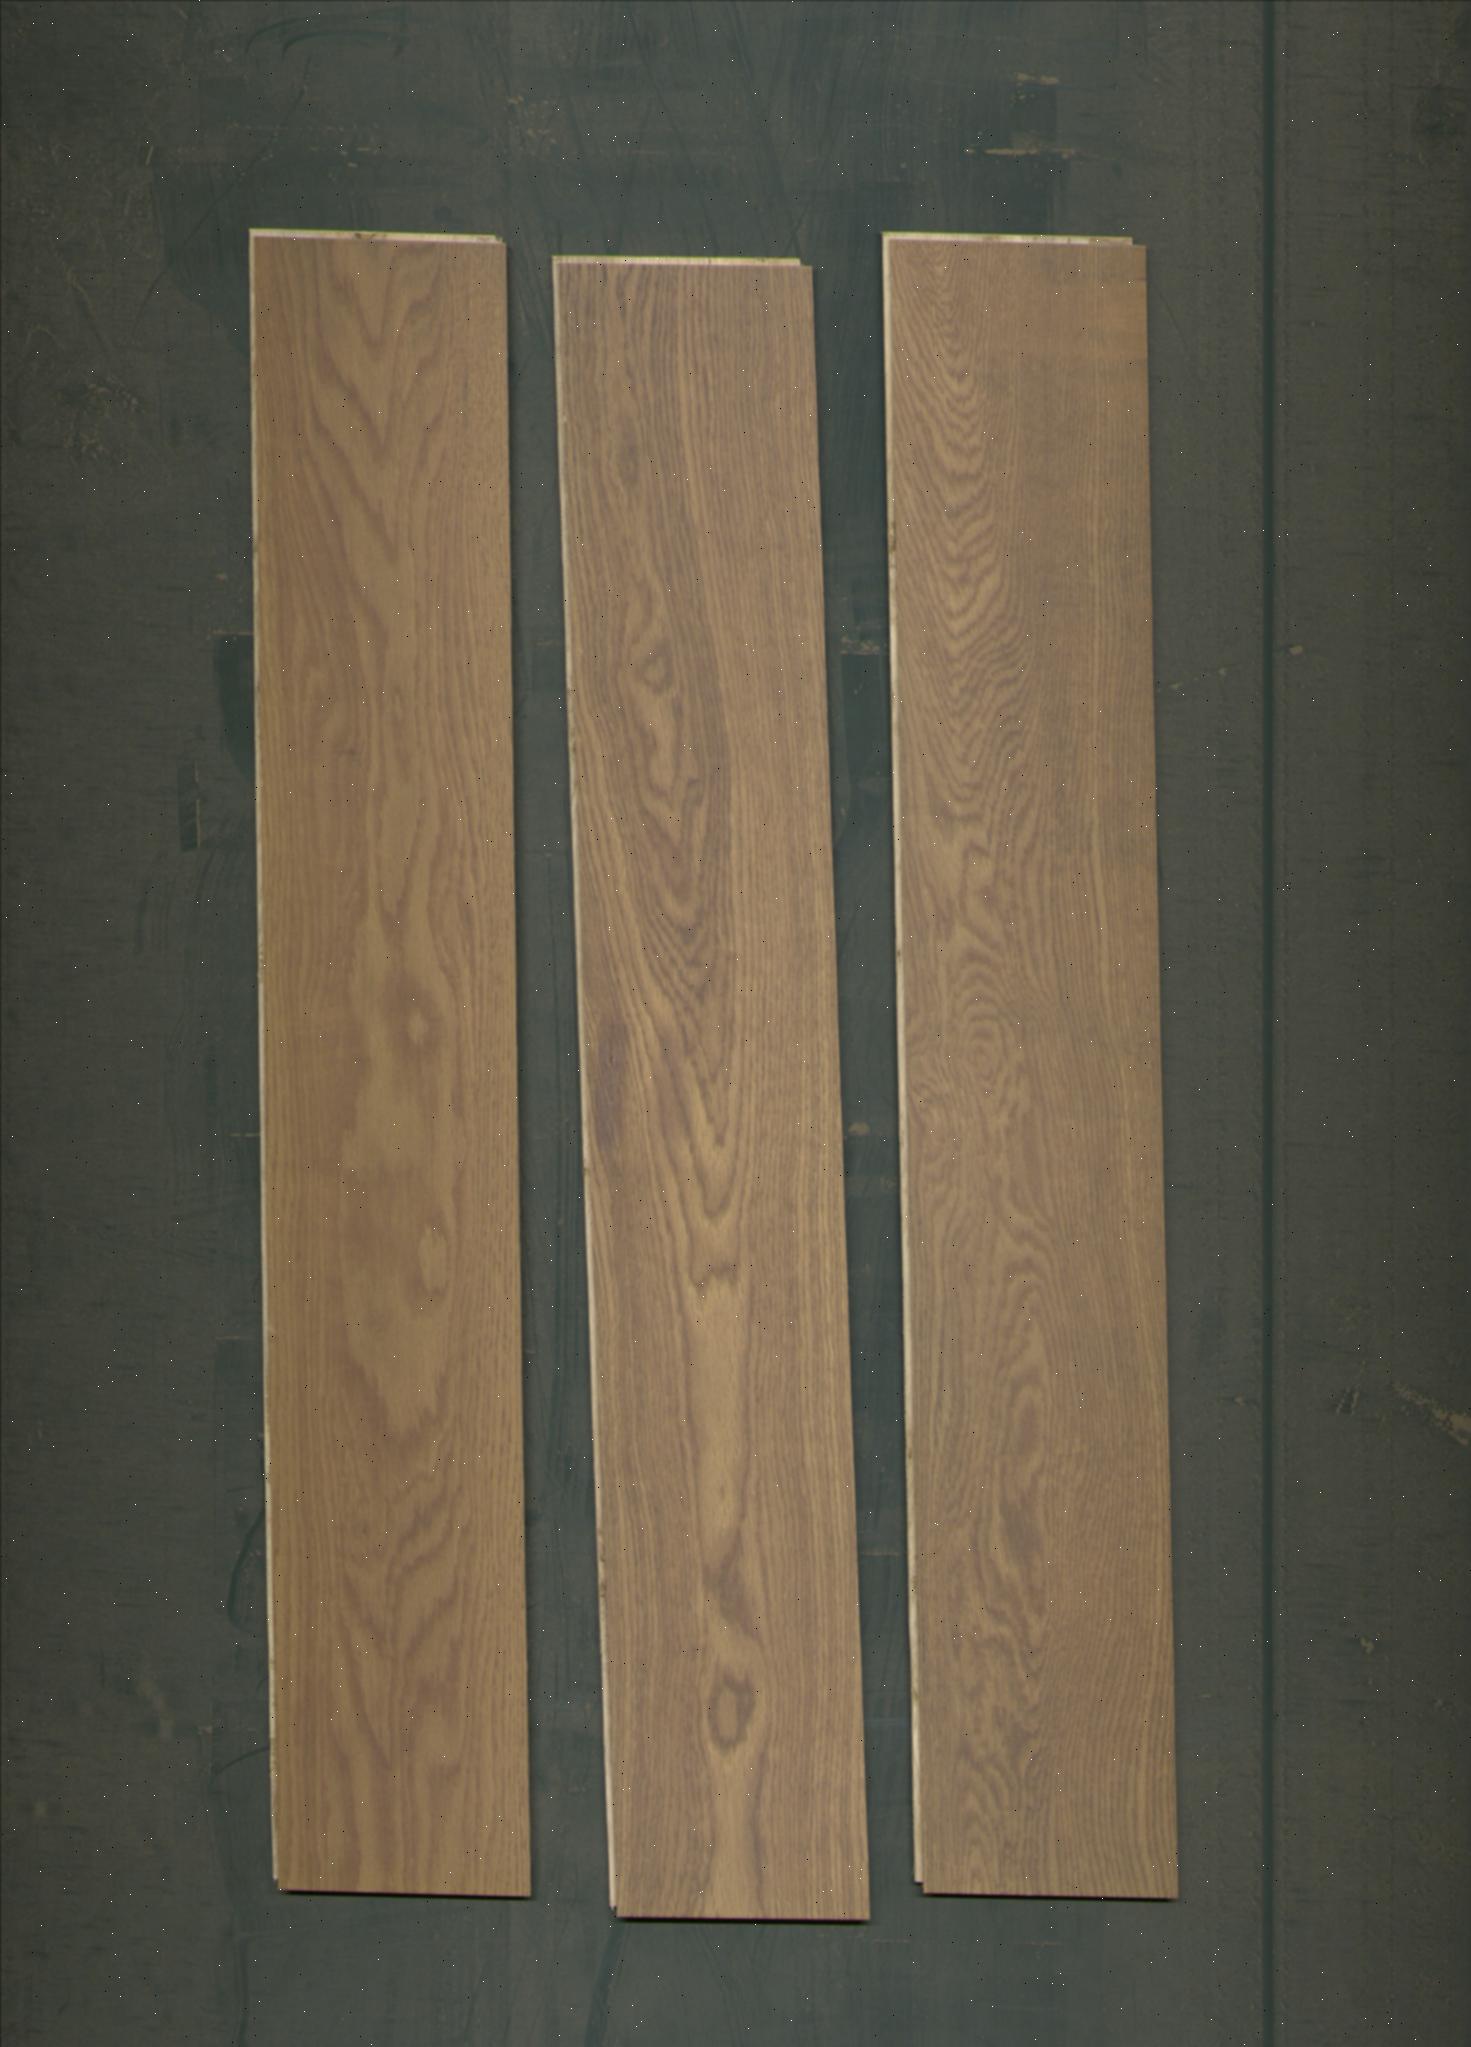
Label: mixers